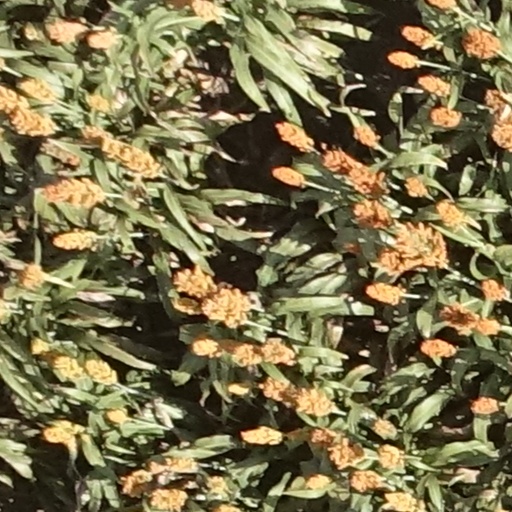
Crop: sorghum